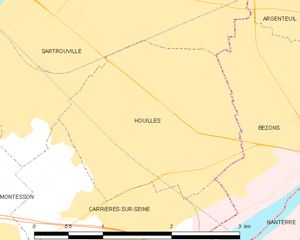
Carte des communes françaises Houilles
Houilles est une commune du département des Yvelines dans la région Île-de-France en France, située à 7 km au nord-ouest de Paris et à 8 km environ à l'est de Saint-Germain-en-Laye.